Iwate Museum of Art

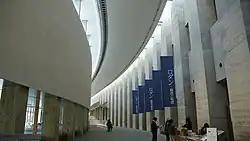

The is an art museum in Morioka, Japan. It was opened in 2001.